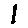
Label: 1